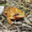
Label: frog